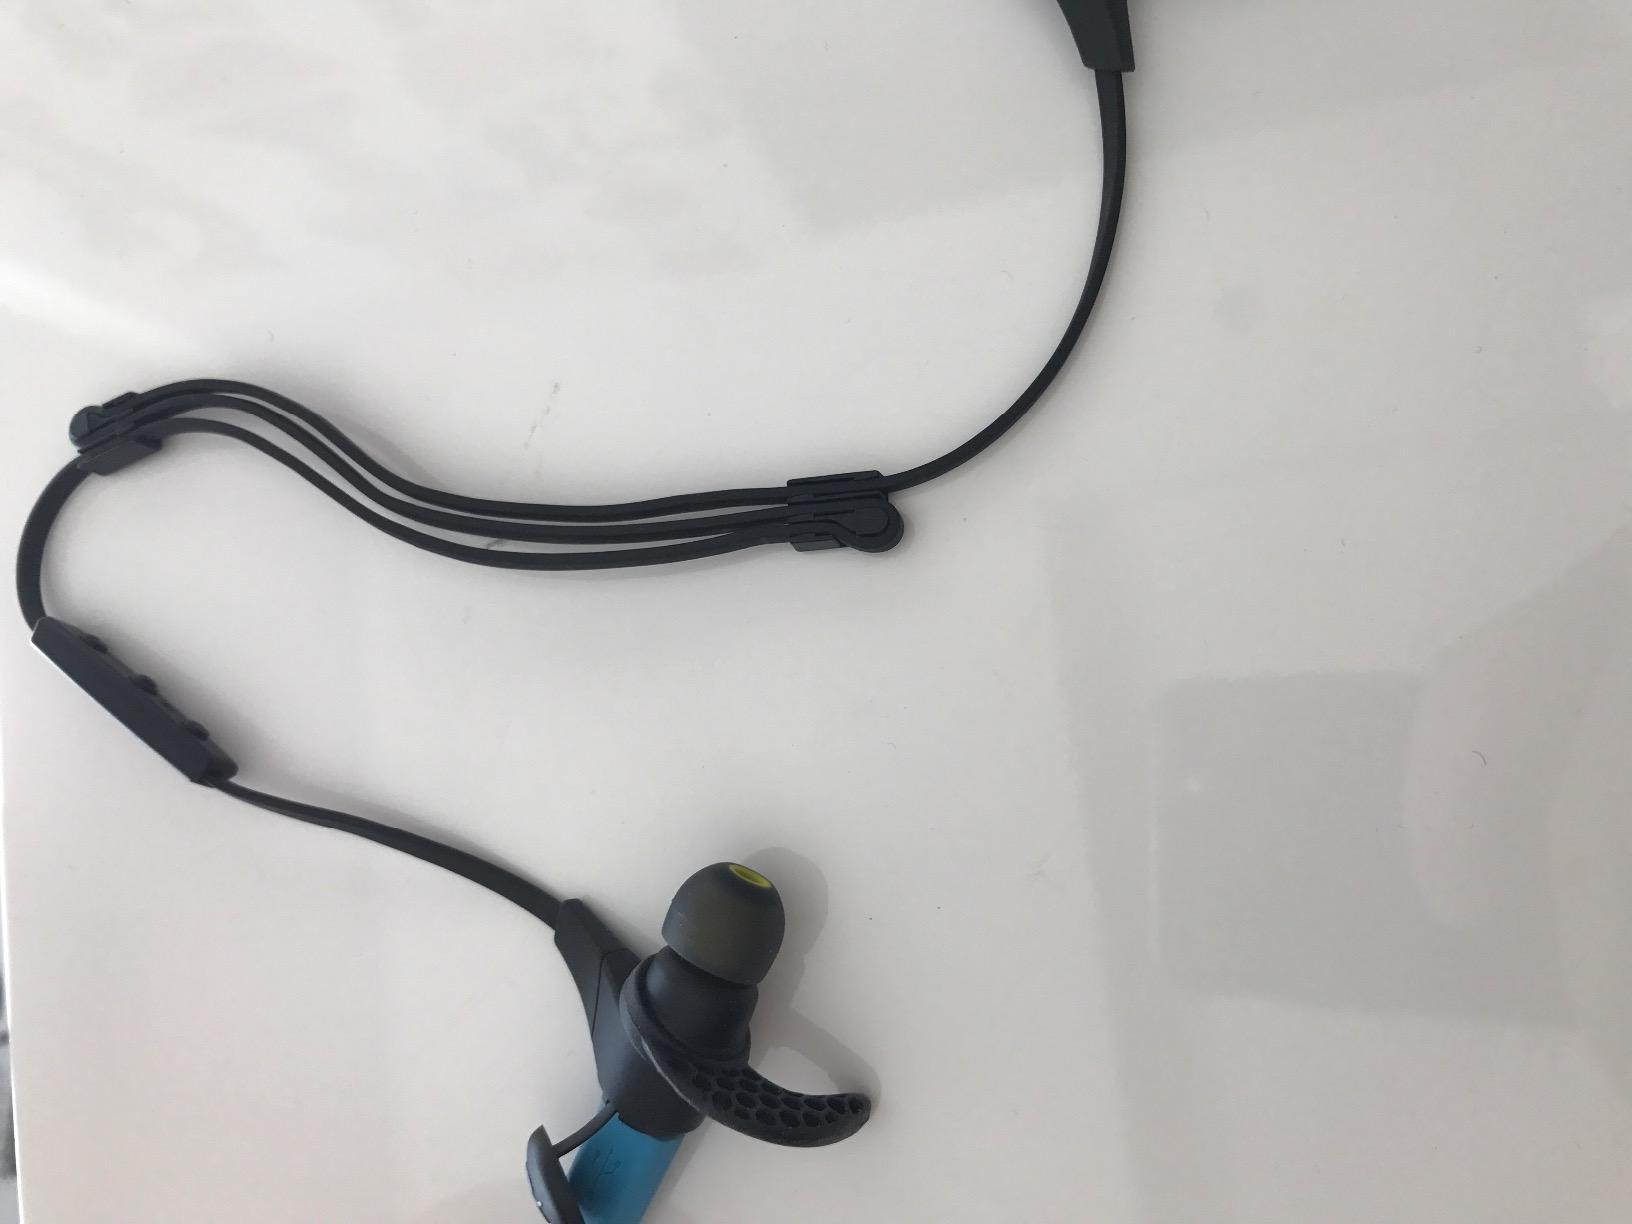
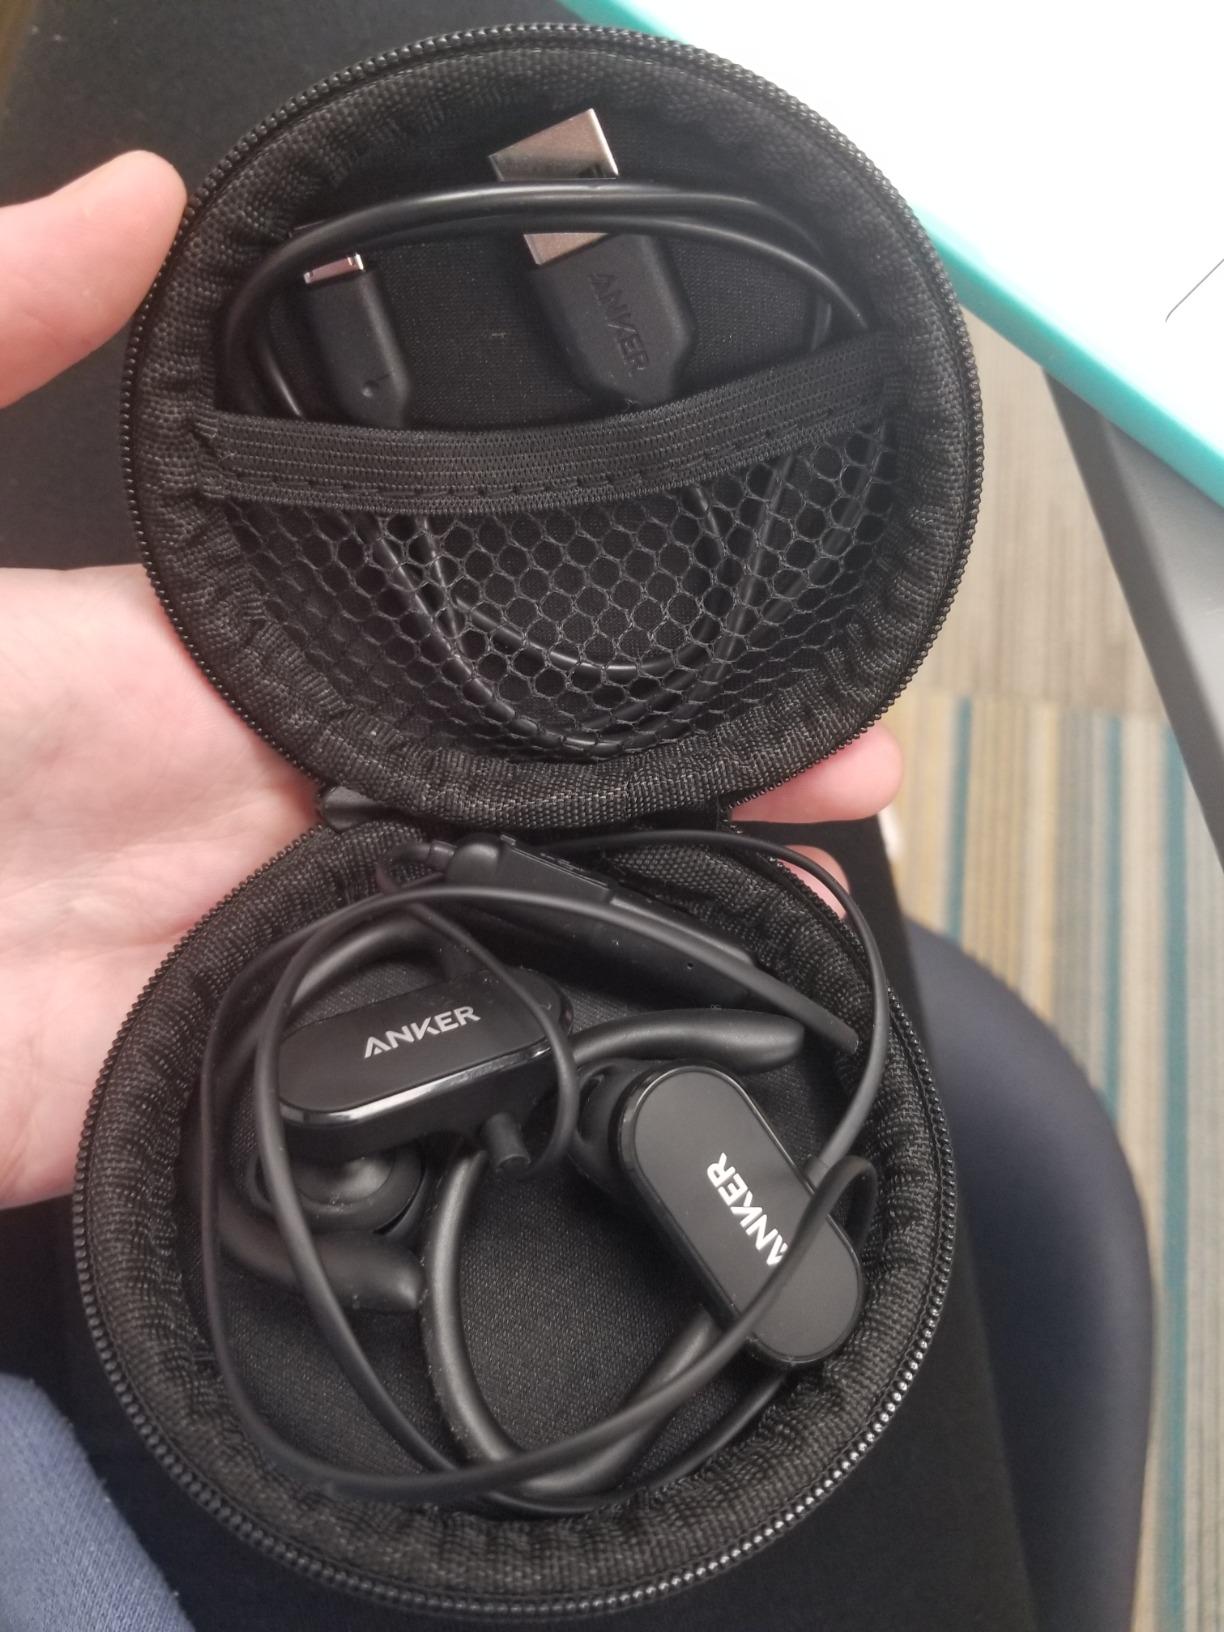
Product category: headphones
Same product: no